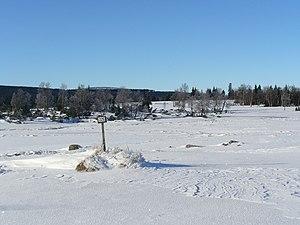
Ruines d'une maison. Ancien village de Gross Iser - Silésie, Pologne. Ślůnski: Downo wjoska Gross Iser we Izerskych Gůrach. Ruiny chałpy. Polski: Nieistniejąca wieś Groß Iser w Górach Izerskich. Ruiny domu.